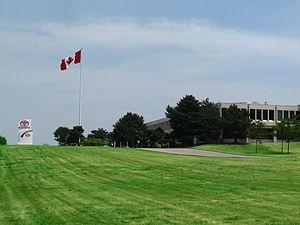
Le siège social de TCI
Toyota Canada Inc. est le distributeur exclusif des voitures, VUS et camions Toyota, Lexus et Scion au Canada. Fondée en 1964, Toyota a vendu plus de quatre millions de véhicules au Canada au moyen d’un réseau national de 285 concessionnaires Toyota, Lexus et Scion. Le siège social de TCI se trouve à Toronto et la société compte des bureaux régionaux à Vancouver, Calgary, Montréal et Halifax, ainsi que des centres de distribution des pièces à Toronto et à Vancouver. En janvier 2013, TCI est devenue une filiale de Toyota Motor Corporation avec une participation de 51 %; Mitsui & Co. Ltd. possède 49 % des actions à titre d’actionnaire minoritaire. M. Seiji Ichii est président-directeur général de Toyota Canada. Il a remplacé M. Yoichi Tomihara, le 1ᵉʳ janvier 2012. En octobre 1990, TCI a élargi ses opérations et la société a commencé à vendre aux Canadiens des véhicules de luxe de marque Lexus. Vingt ans plus tard, en octobre 2010, TCI a de nouveau élargi ses activités de vente en offrant les véhicules de marque Scion au Canada. En février 2014, on comptait au Canada 247 franchises Toyota, 38 franchises Lexus and 90 franchises Scion.